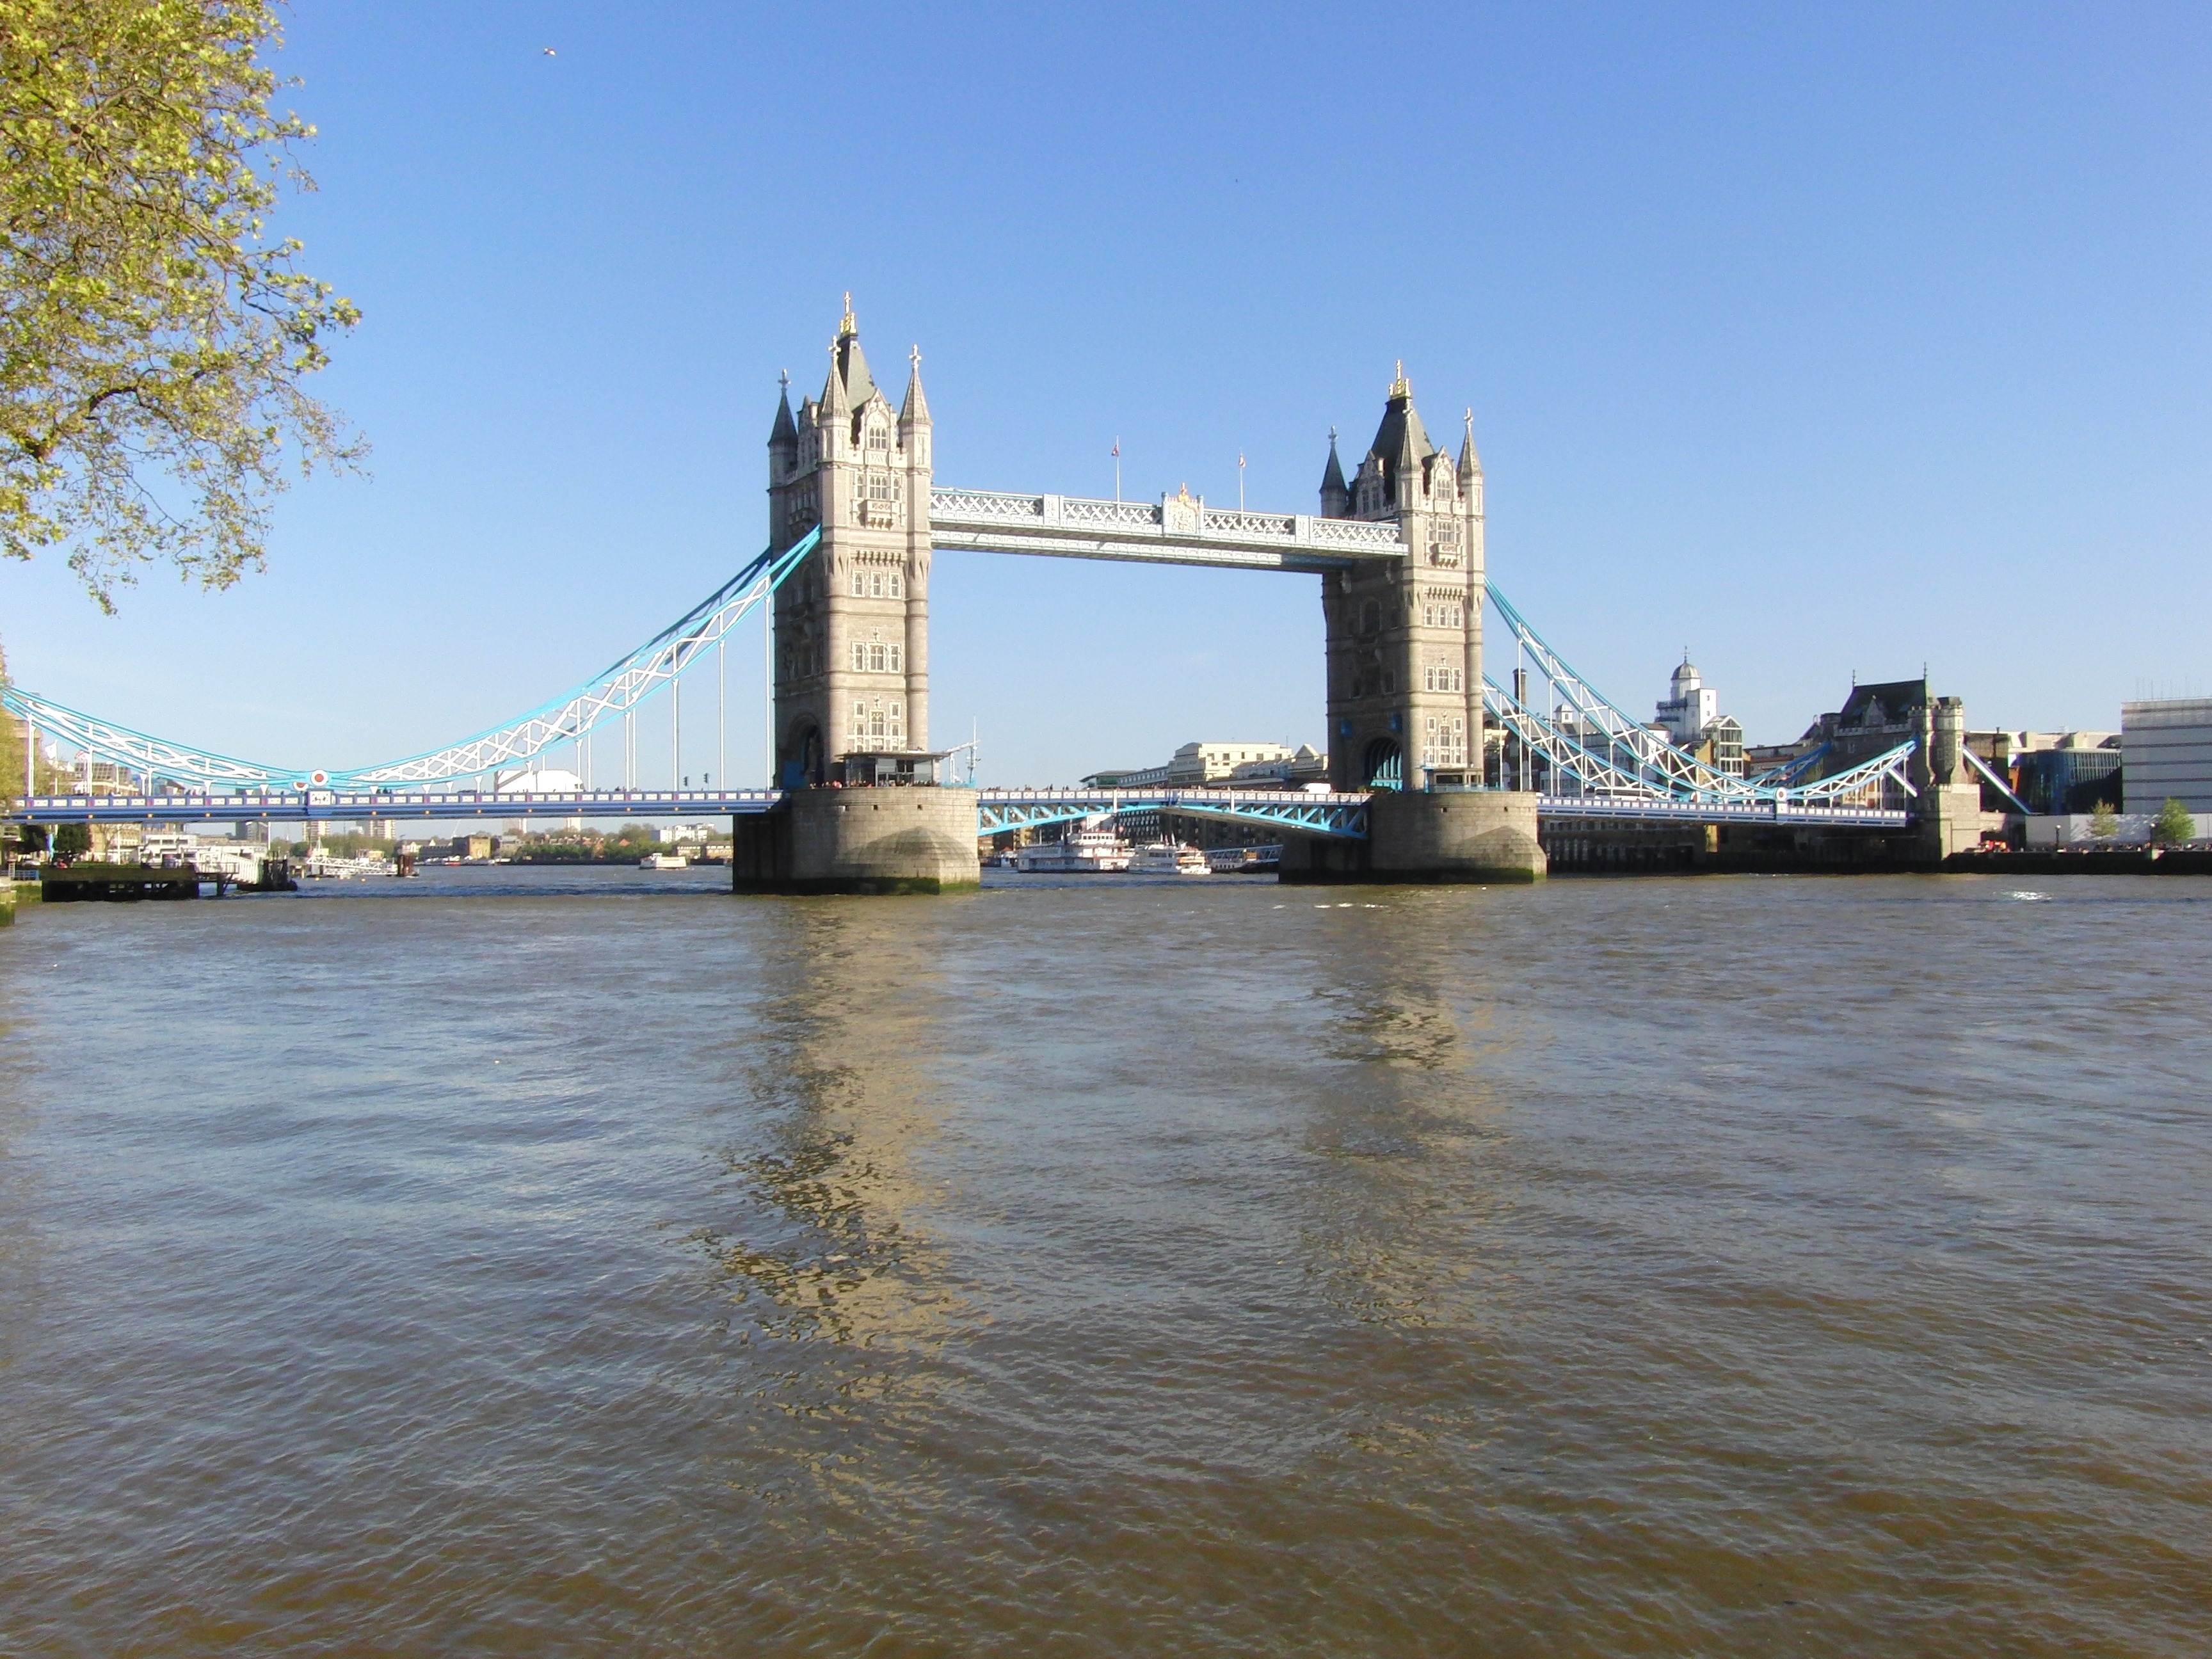
sea, bridge, building, river, cityscape, landmark, tower bridge, waterway, england, london, united kingdom